2014 FIFA World Cup Group D

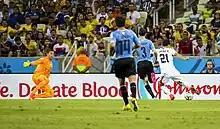
Instant before Marco Ureña's goal

The two teams had met in 10 previous matches, most recently in 2009 in the CONCACAF – CONMEBOL play-off, won by Uruguay 2–1 on aggregate to qualify for the 2010 FIFA World Cup.